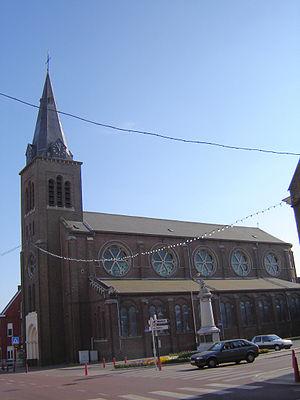
Église Saint-Maur à Herseaux
Herseaux [ɛʁzo] est une section de la ville belge de Mouscron, située en Wallonie picarde et en Flandre romane dans la province de Hainaut.